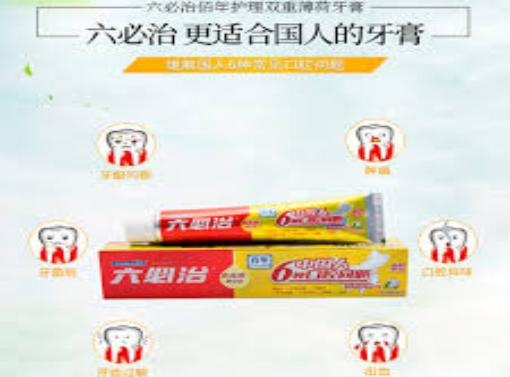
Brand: lantianliubizhi
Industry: Necessities